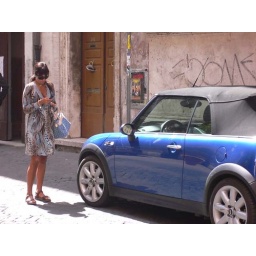
Italian woman in small dress operates a mobile phone next to a b